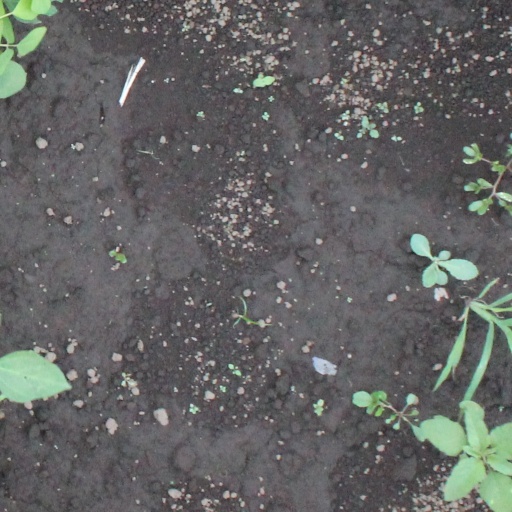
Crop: soybean